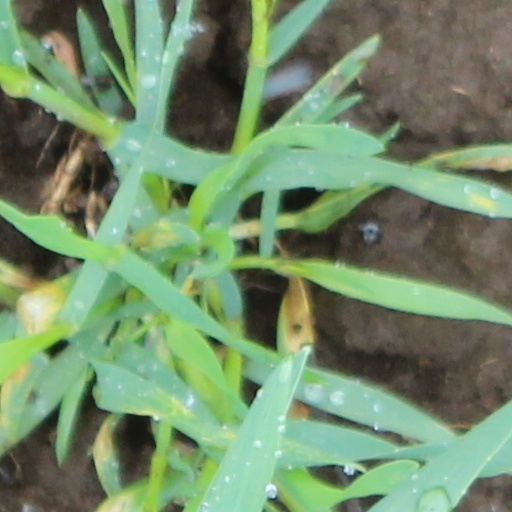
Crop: wheat